12th World Science Fiction Convention

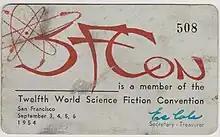
A membership card for the 12th World Science Fiction Convention, noting the dates as September 3rd through 6th, 1954.

The previous Worldcon (the 11th) was the first one in which Hugo Awards were awarded. The 12th Worldcon did not continue the tradition, but since the next one (the 13th), Hugo Awards have been a permanent fixture of the conventions.